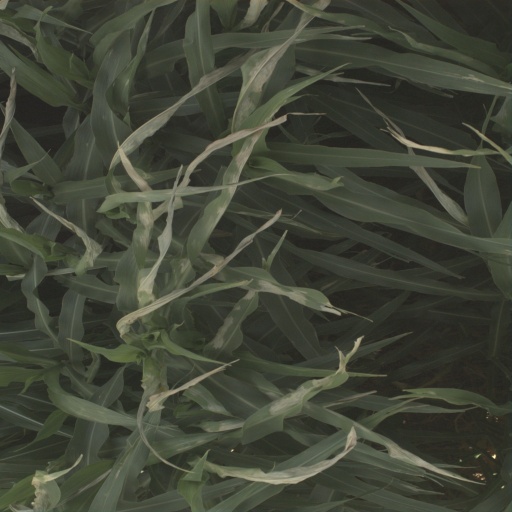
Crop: sorghum